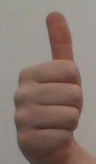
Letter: aleff